The Romance of a Million Dollars

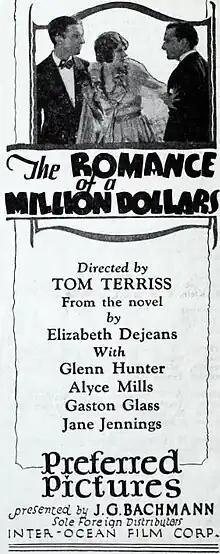
Advertisement

The Romance of a Million Dollars is a 1926 American silent drama film directed by Tom Terriss and starring Glenn Hunter, Alyce Mills, and Gaston Glass.